Otter Tail River

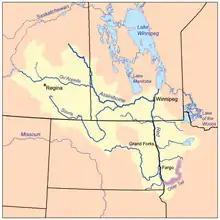
The Red River drainage basin, with the Otter Tail River highlighted

At its mouth, it joins with the Bois de Sioux River to form the Red River between Breckenridge, Minnesota and Wahpeton, North Dakota. The Red River is the Minnesota–North Dakota boundary from this point onward to the Canada–United States border. Waters of the Red River watershed ultimately flow north into Hudson Bay.